Lier Line

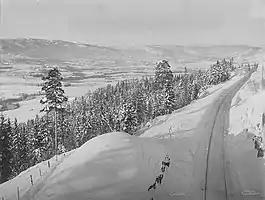
29 December 1915

The Lier Line or LB is an abandoned railway line that ran through Lier in Norway. The private, narrow gauge railway branched from the Drammen Line at the old Lier Station, and ran to Svangstrand on the lake Tyrifjorden, where it connected with a steam ship operated by the railway company. Among the villages the line served were Egge, Sjåstad and Sylling, in addition to two branch lines, from Iledalen to Tronstad Bruk, and from Egge to Egge Gravel Pit.